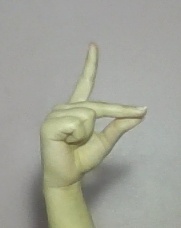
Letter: ta